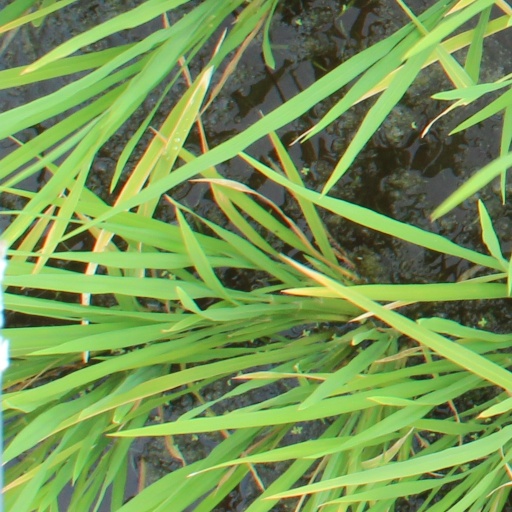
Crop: rice